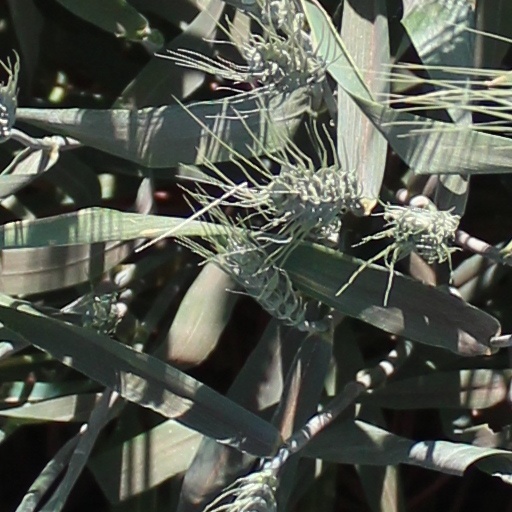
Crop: wheat